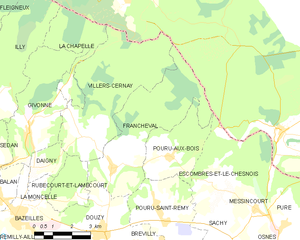
Carte des communes françaises: Francheval